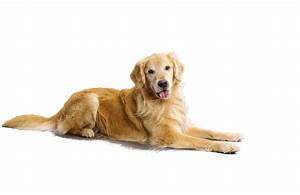
Label: cane